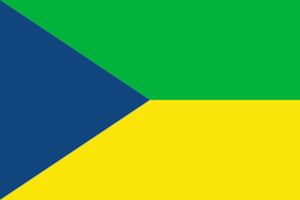
Drapeau du Mouvement pour le salut de l'Azawad.
Assalat Ag Habi est un militaire touareg malien.
Le Combat d'Abanguilou a lieu le 19 décembre 2018, lors de la guerre du Mali.
Le Mouvement pour le salut de l’Azawad est un mouvement politique et militaire touareg formé le 2 septembre 2016 lors de la guerre du Mali d'une dissidence du Mouvement national de libération de l'Azawad. Le MSA se divisera lui-même un an plus tard en deux branches selon l'appartenance aux deux principales communautés qui le constitue : le MSA dit Daoussahak d'un côté et le MSA dit Chamanamas de l'autre.